Virginia Tech Rescue Squad

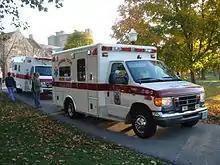

The Virginia Tech Rescue Squad (VTRS) is an emergency medical services (EMS) agency that serves the campus of Virginia Polytechnic Institute and State University. Founded in 1969, it is an all-volunteer, student-run organization that provides emergency medical service to the University community. Virginia Tech Rescue Squad maintains four advanced life support ambulances, a first response vehicle, a command vehicle, a John Deere gator 4x4 special response vehicle and a special operations truck with in-station crews ready for service 24 hours a day 7 days a week. The crew also maintains a Mass Casualty Incident (MCI) Response Trailer and a Mobile Utility and Logistics Equipment (MULE) trailer.